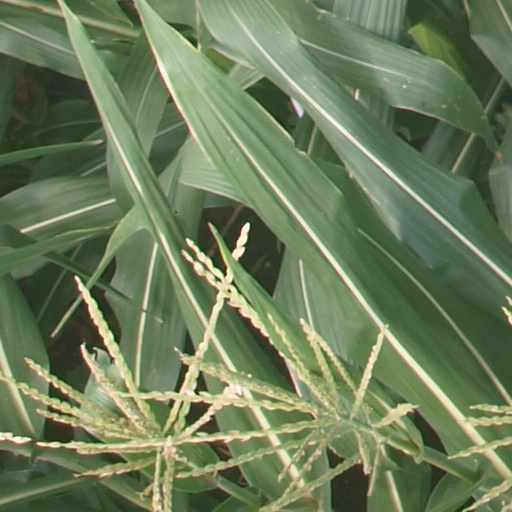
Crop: maize; corn